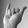
ASL letter: Y